Answer in natural language. Considering the relative positions, where is Doorway (highlighted by a red box) with respect to Television (highlighted by a blue box)? Choose between the following options: right or left
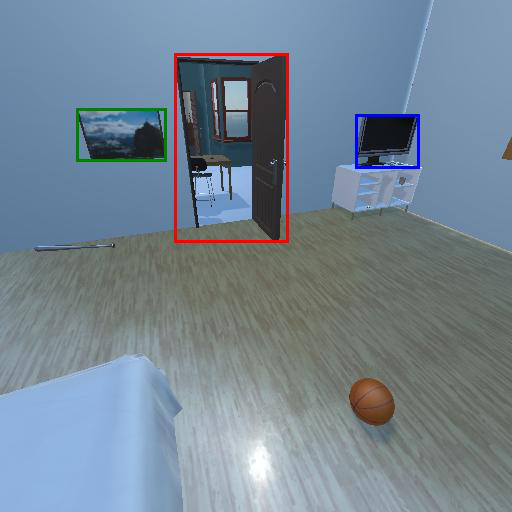
<answer>left</answer>